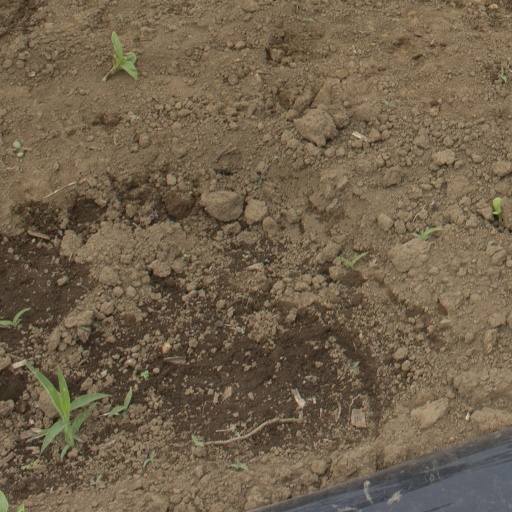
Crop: Jerusalem artichoke